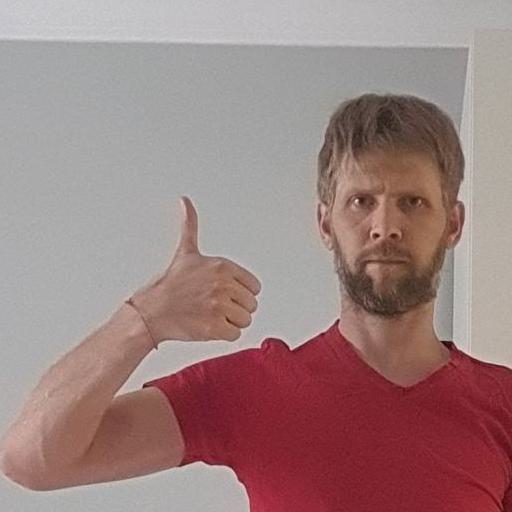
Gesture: like